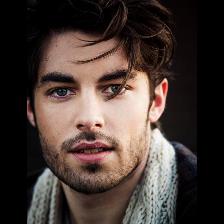
Label: Human